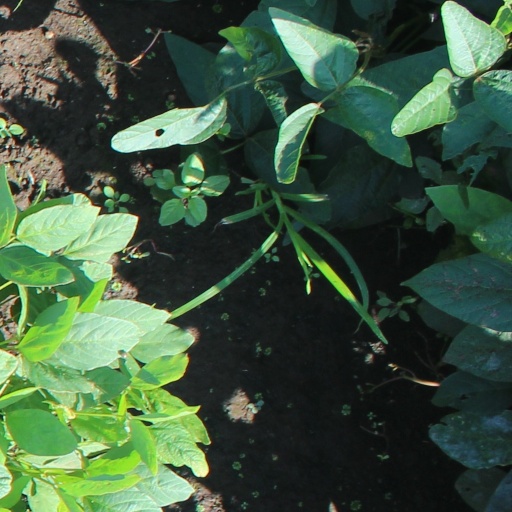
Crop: soybean